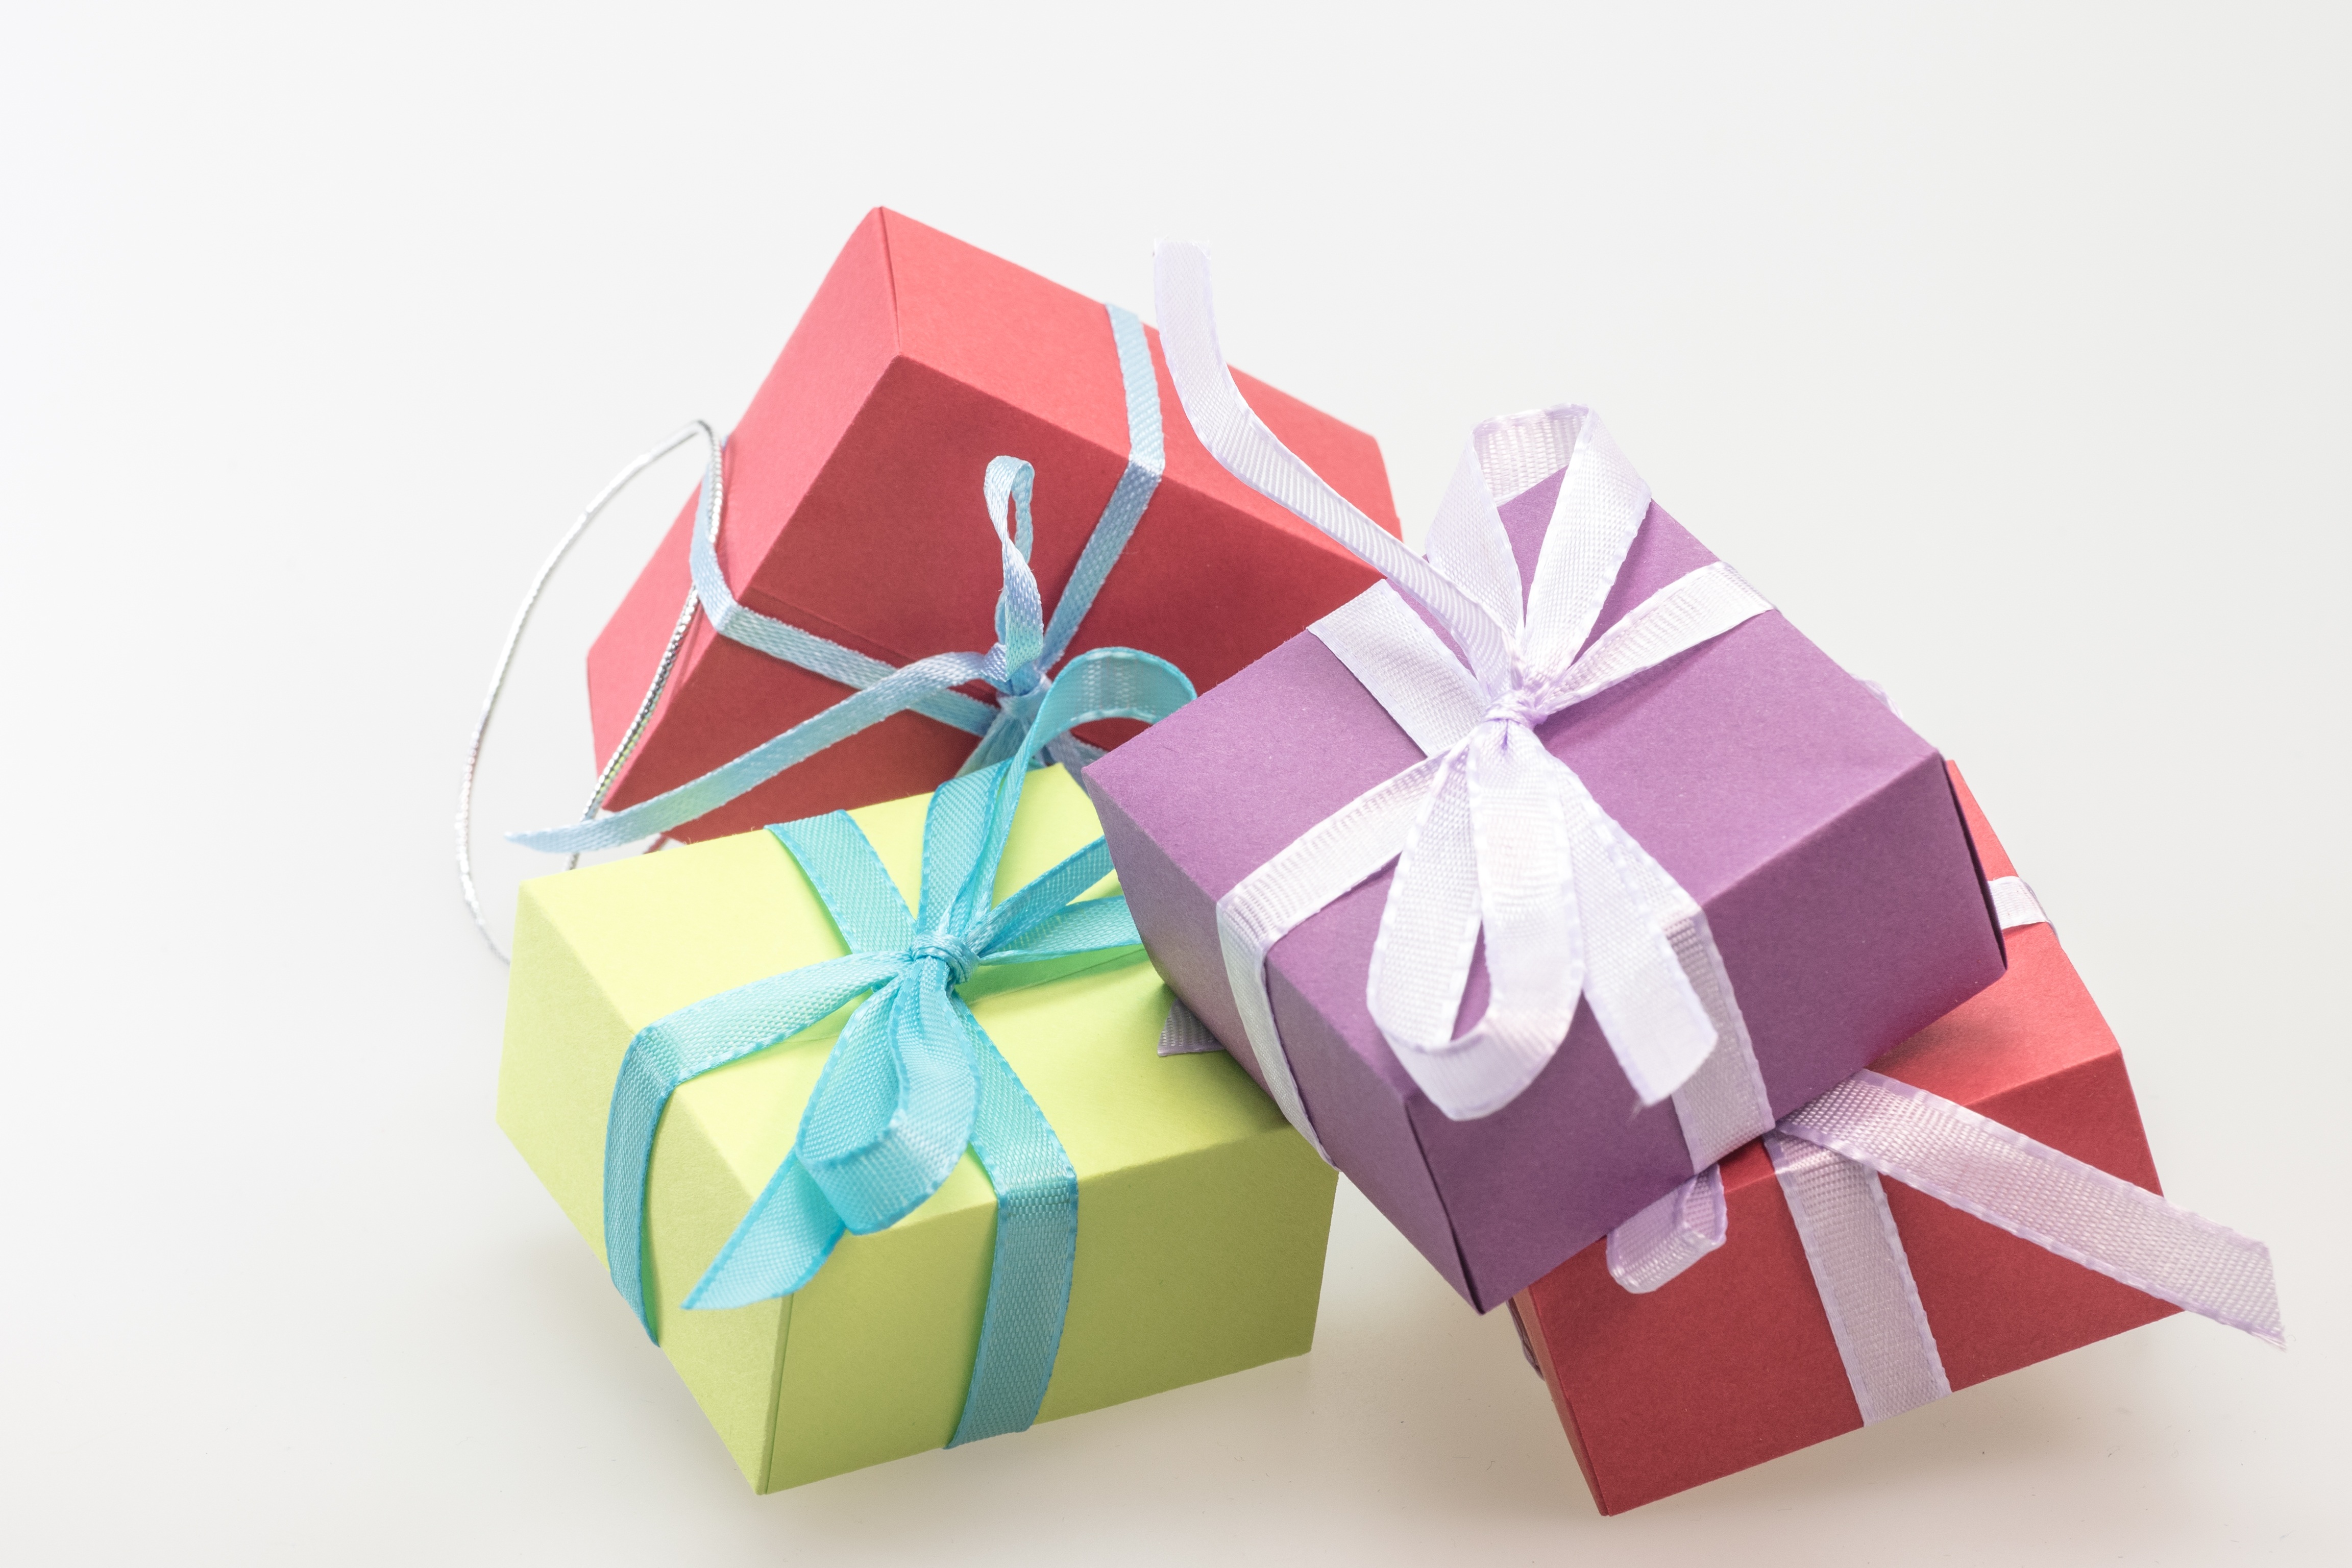
wheel, petal, gift, decoration, color, colorful, christmas, paper, advent, christmas decoration, gifts, art, joy, packages, birthday, loop, made, packed, give, surprise, origami, gift packaging, mother's day, children's birthday, packet loop, origami paper